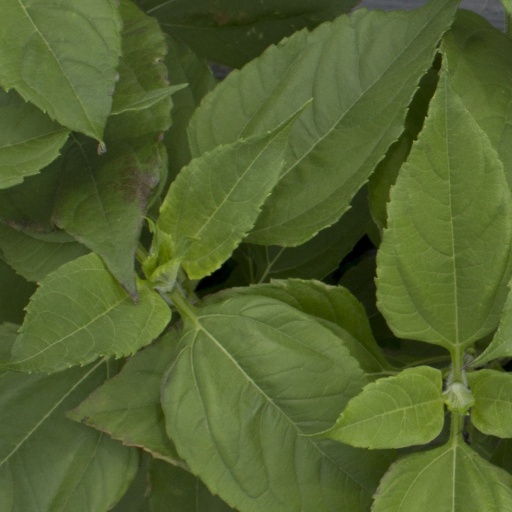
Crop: Jerusalem artichoke